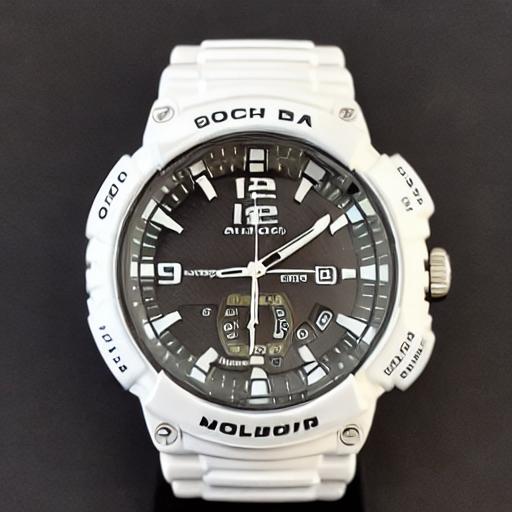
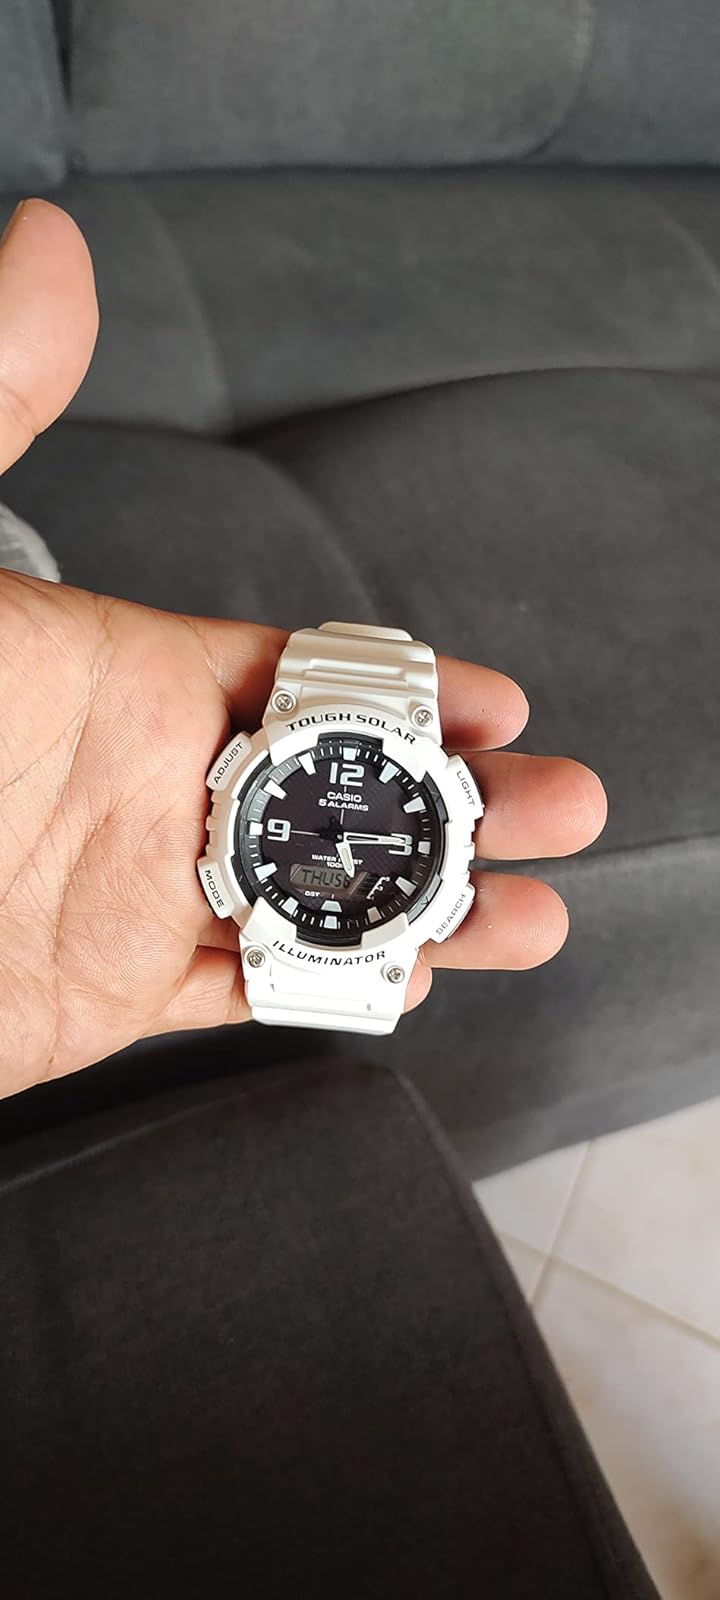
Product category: accessories_watch
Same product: no